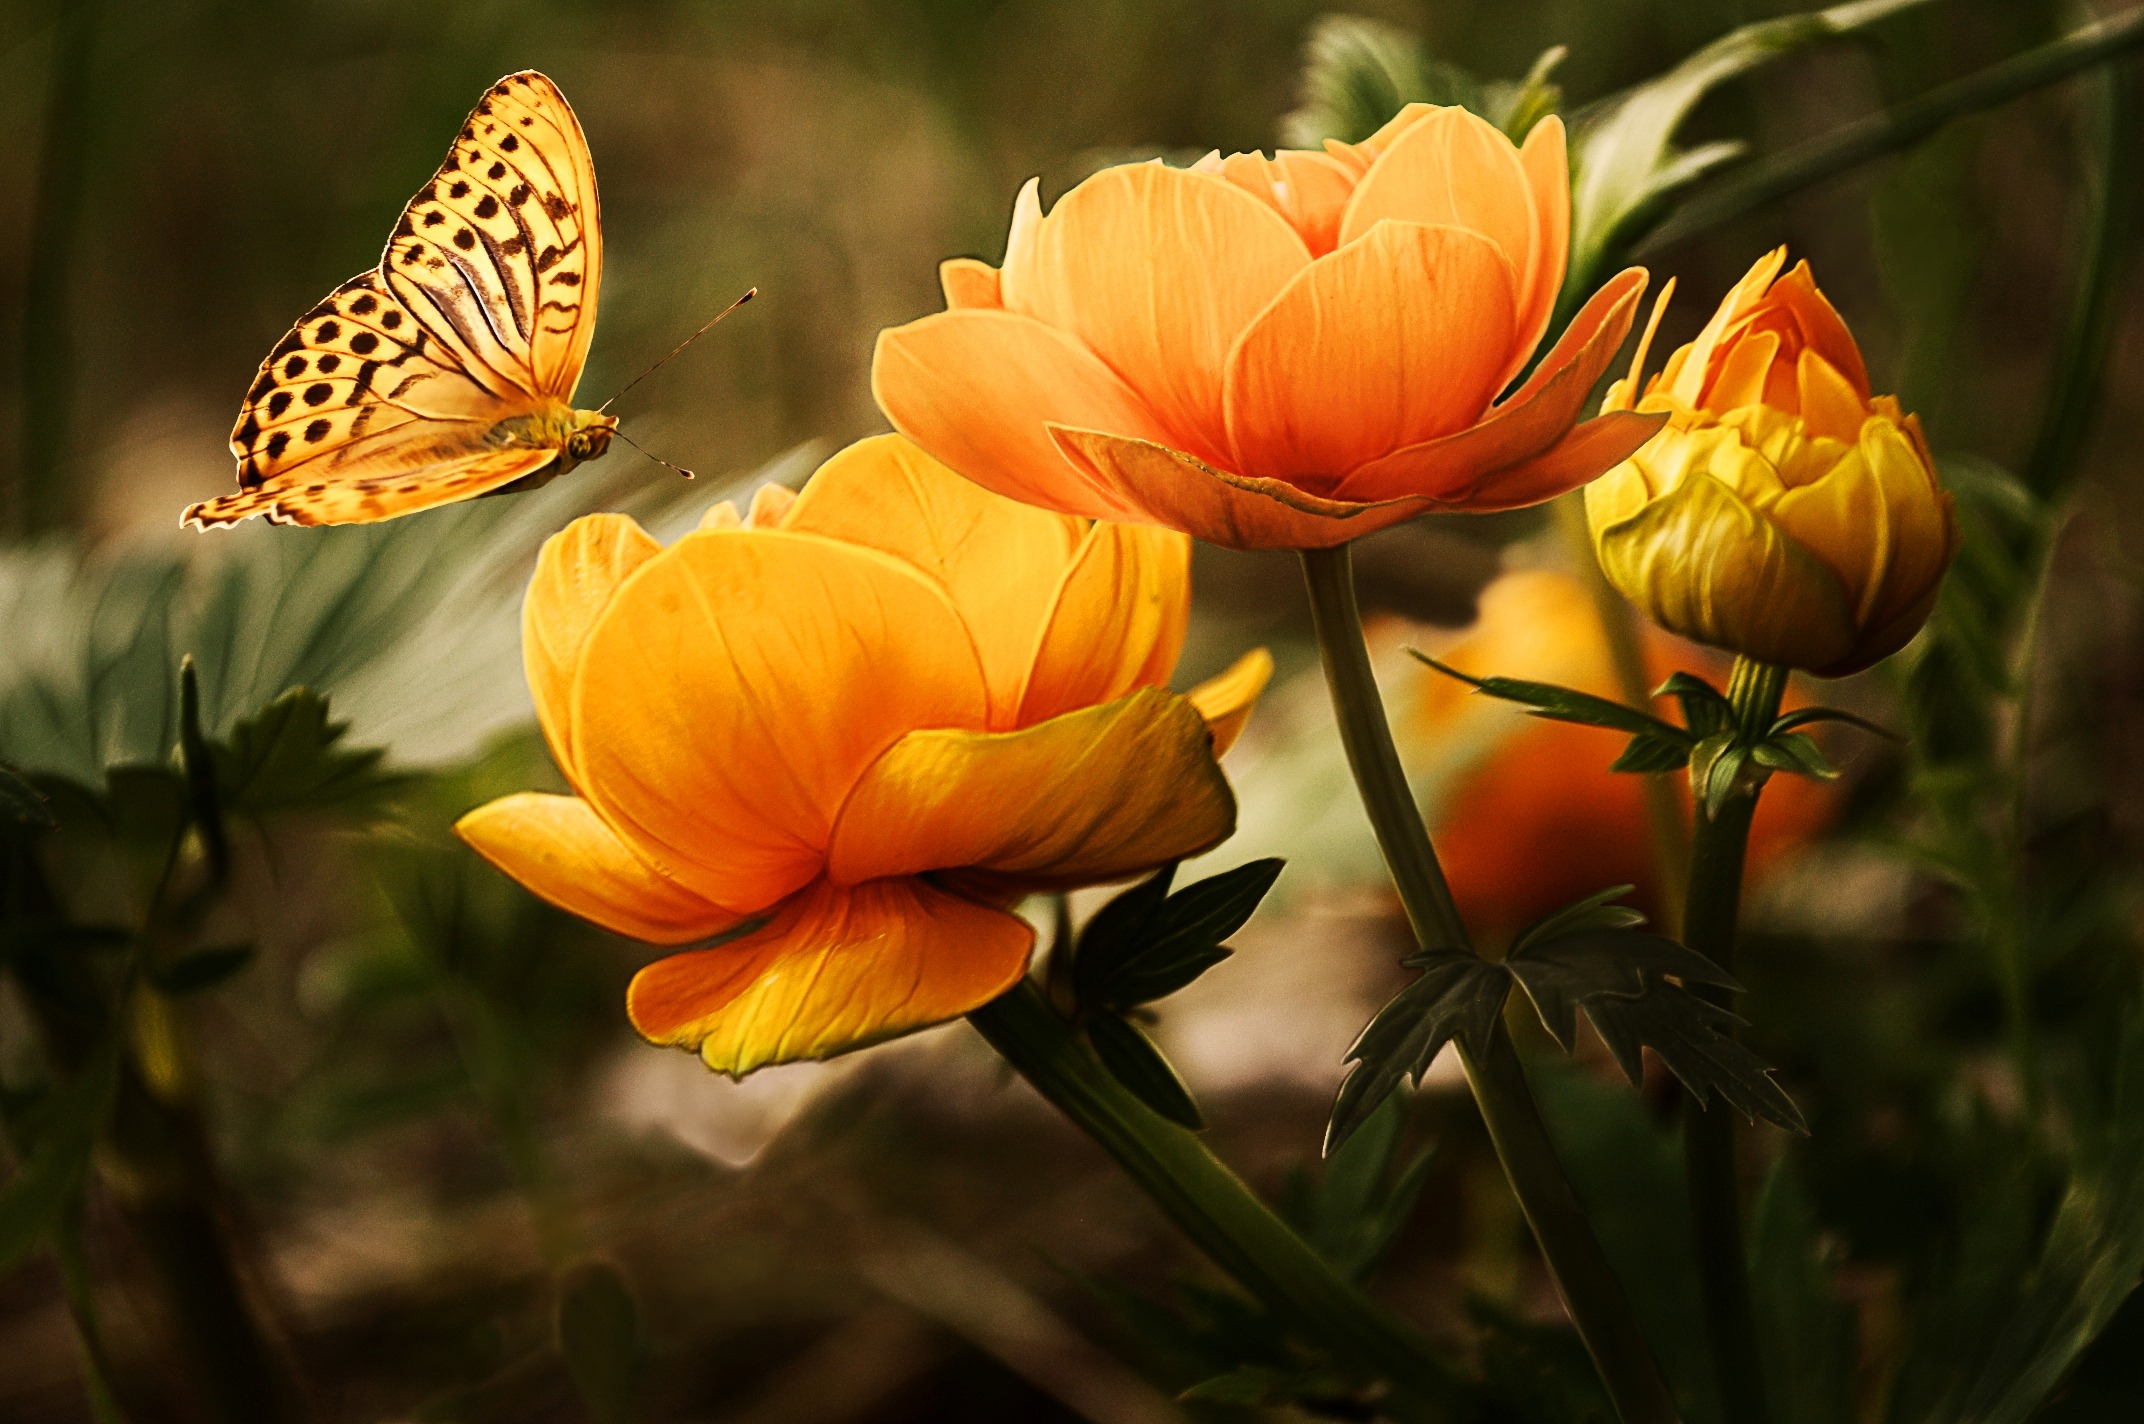
nature, plant, meadow, flower, petal, orange, insect, botany, yellow, flora, wildflower, flowers, close up, background, bright, beautiful, butterflies, nectar, macro photography, flowering plant, land plant